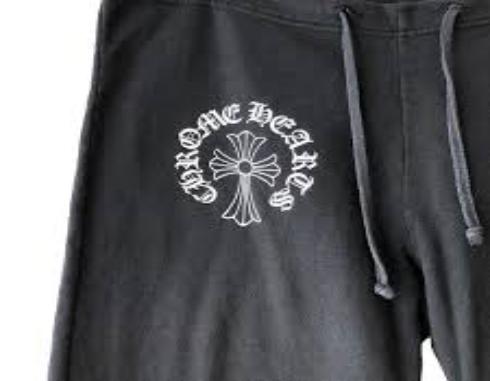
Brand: Chrome Hearts
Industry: Clothes